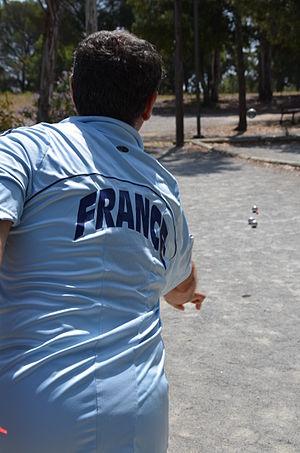
Fête votive de Pertuis
Une fête votive, également appelée fête patronale, est une fête qu'organise un village en hommage à son saint patron. L'origine de la fête votive serait au départ religieuse. Ces traditions sont originaires du Languedoc et de la Provence.